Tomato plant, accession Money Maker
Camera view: horizontal (90 deg, fisheye); turntable rotation: 90 degrees
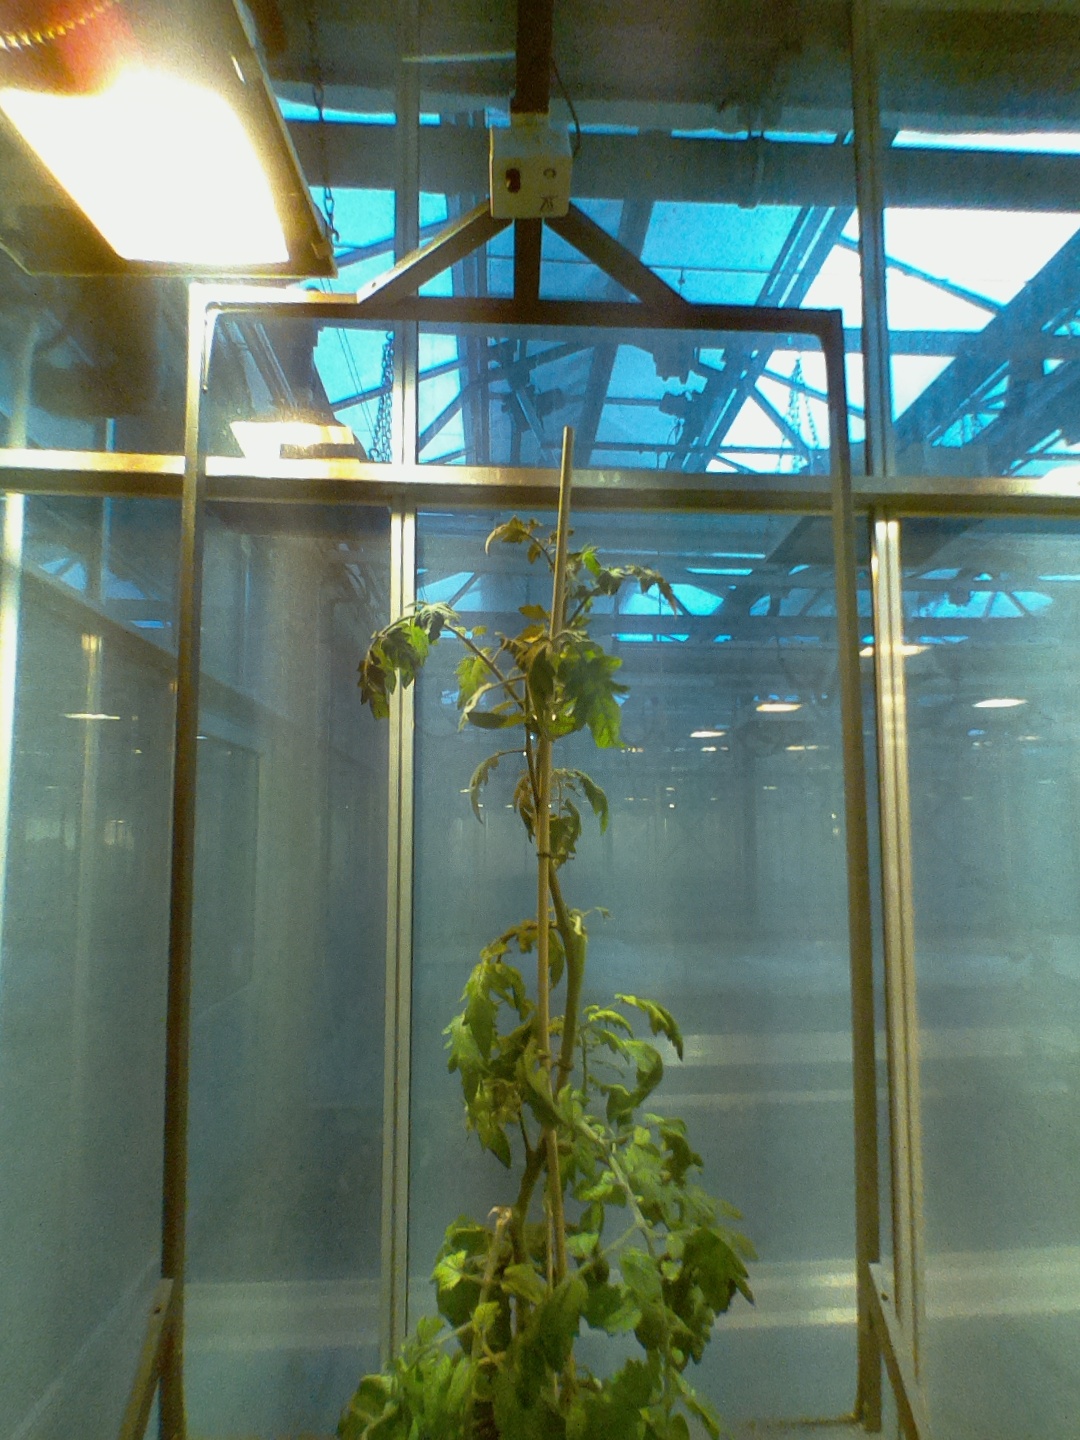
BBCH growth stage 71: 10%-20% of final fruit size